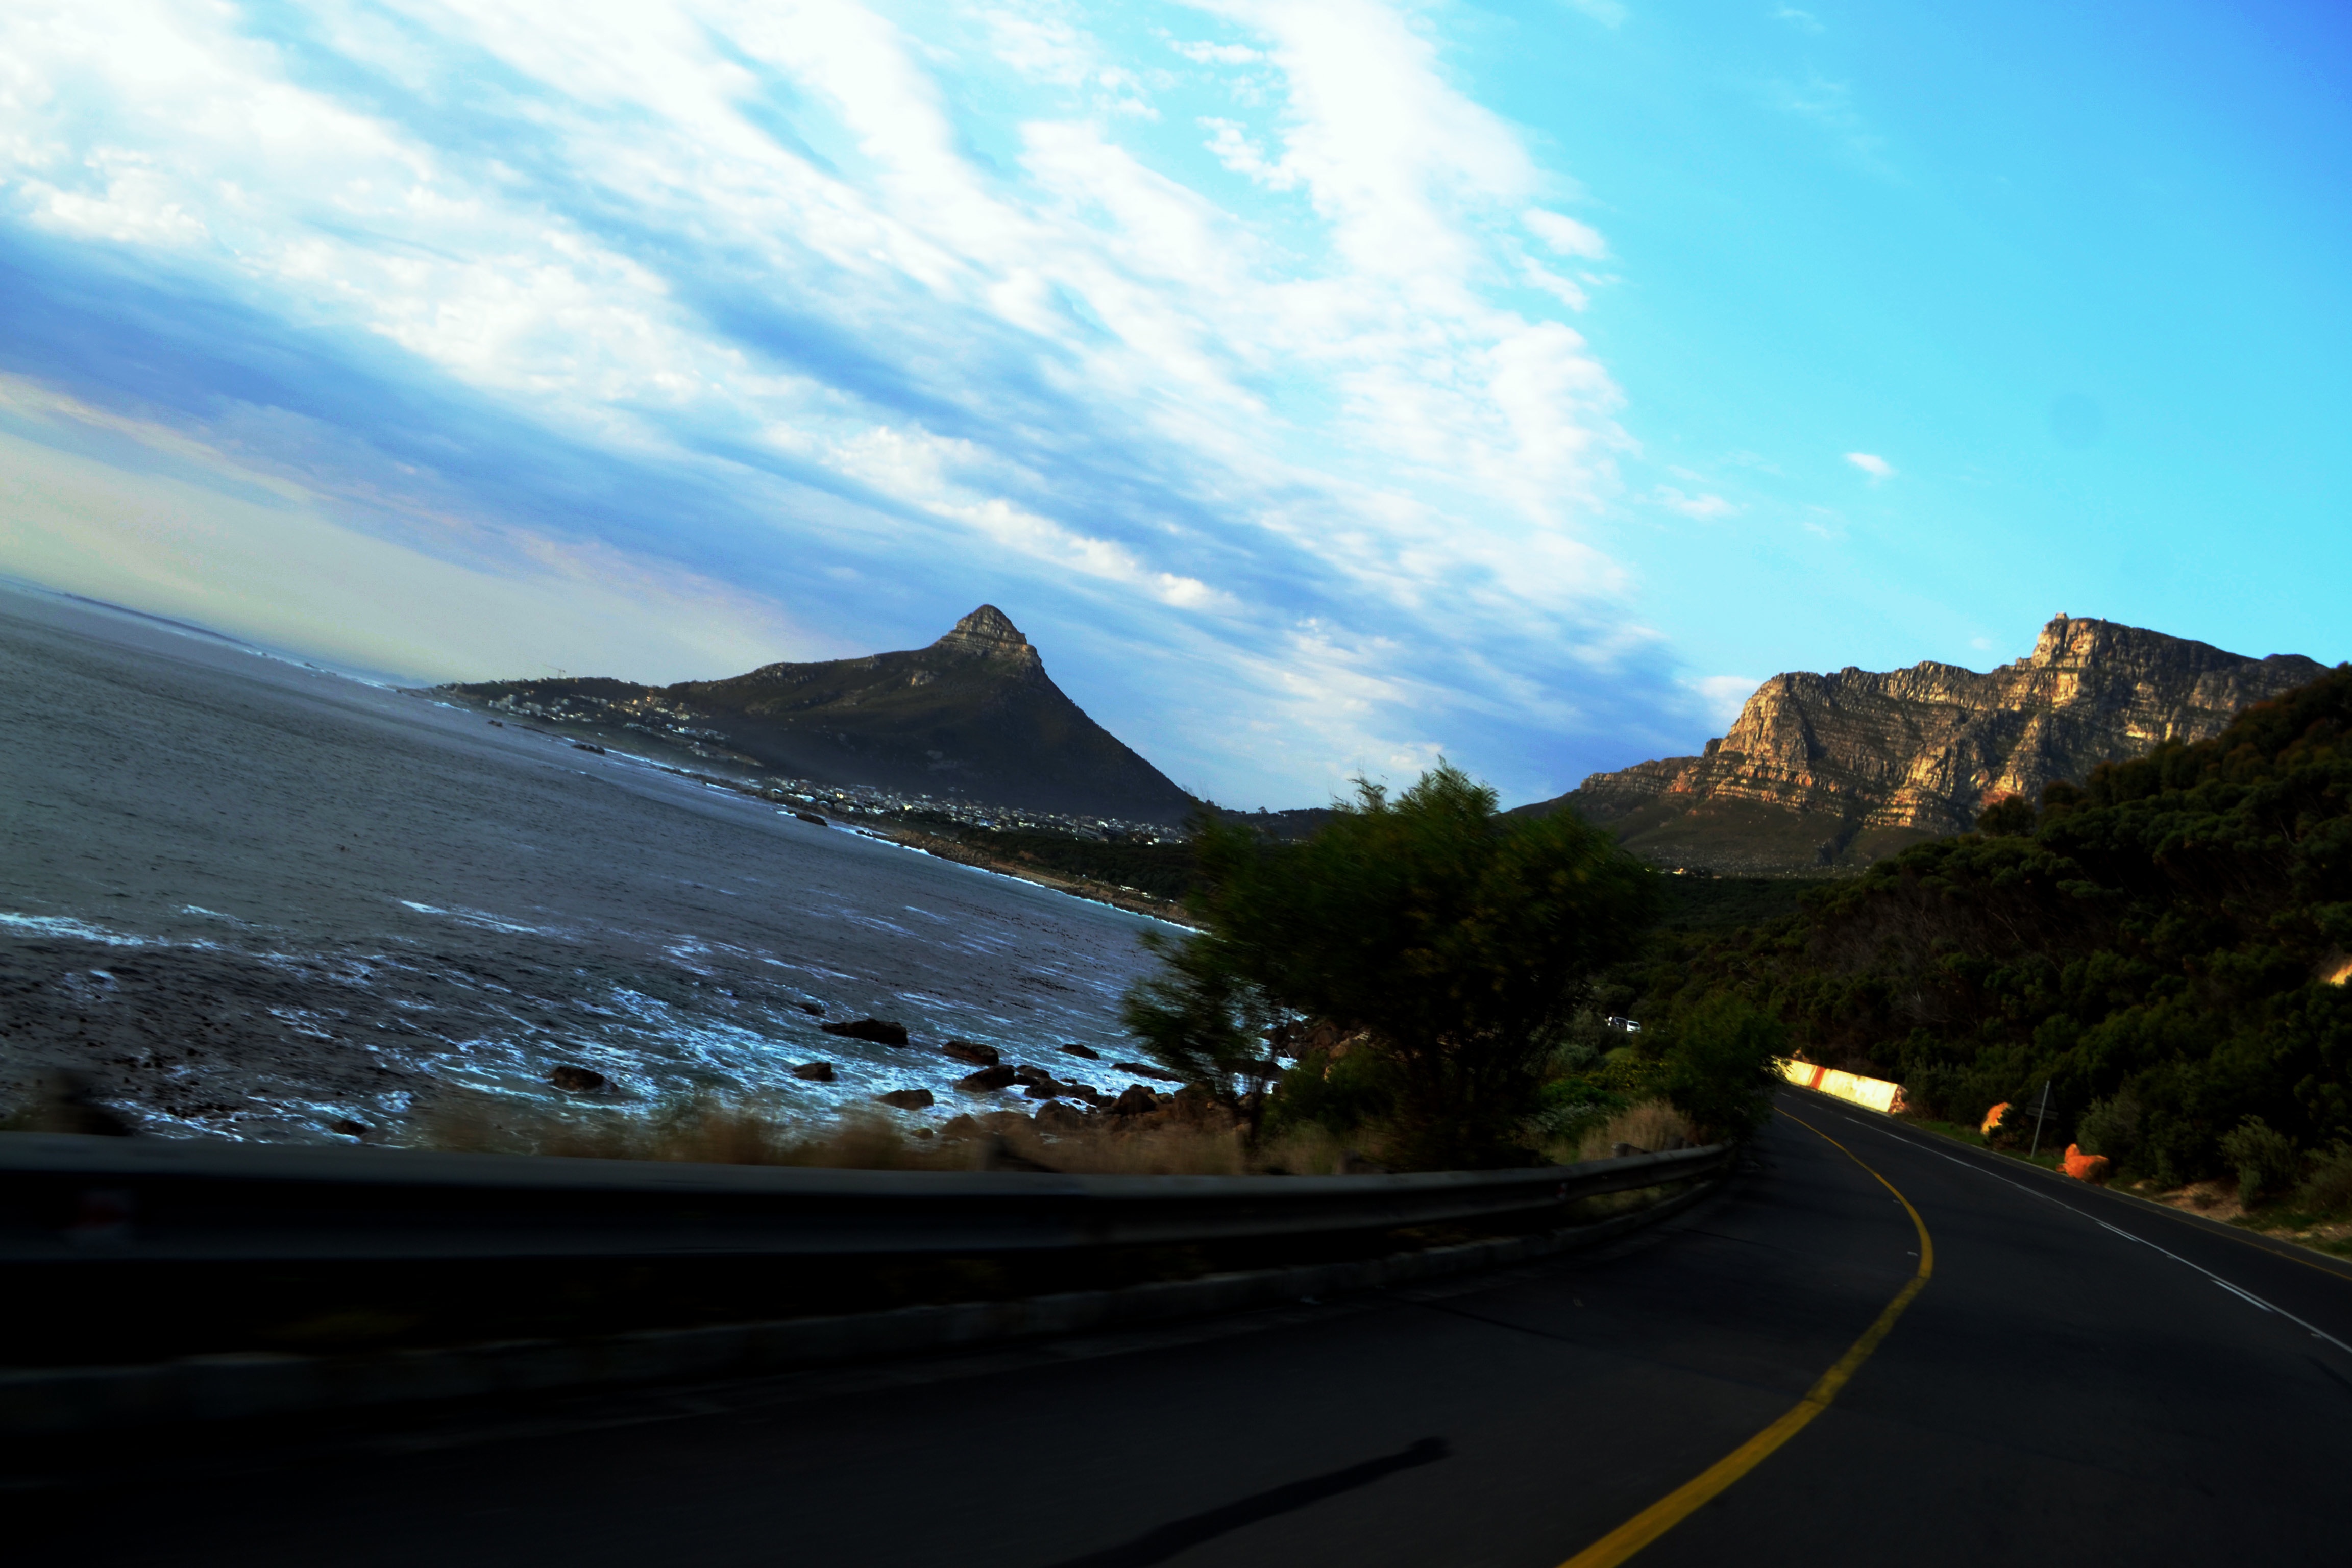
horizon, mountain, cloud, sky, road, morning, hill, highway, driving, mountain range, dusk, road trip, infrastructure, mountain pass, mountainous landforms